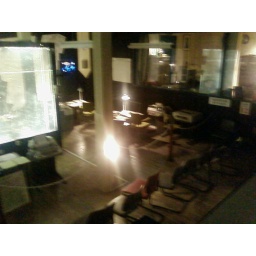
Through the glass pane is the office for the Minister of State in one of the other pictures.